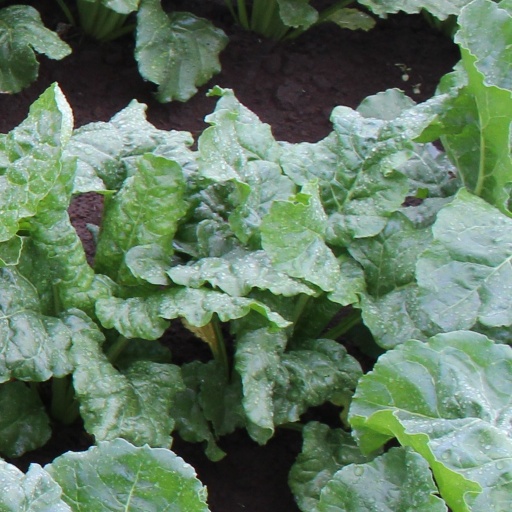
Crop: sugar beet